Tylsen

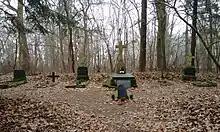
Cemetery

Tylsen is a village and a former municipality in the district Altmarkkreis Salzwedel, in Saxony-Anhalt, Germany. Since 1 January 2010, it is part of the town Salzwedel.